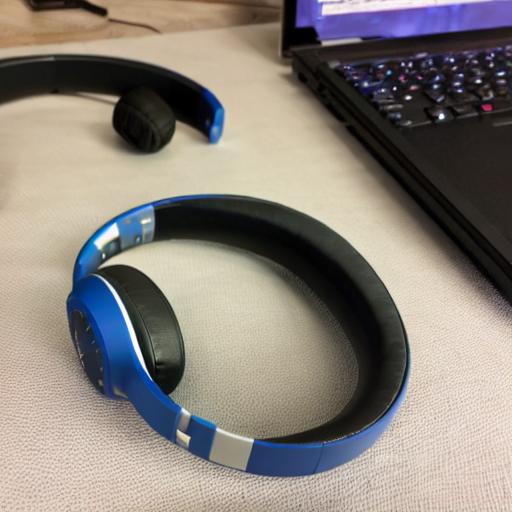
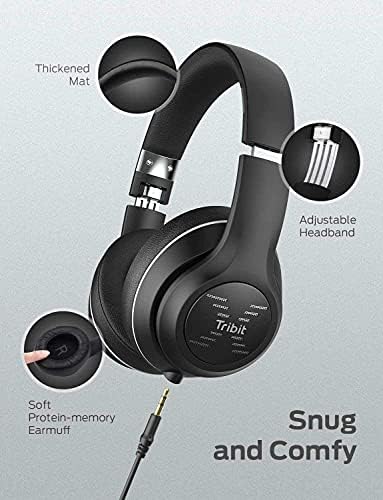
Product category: headphones
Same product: no